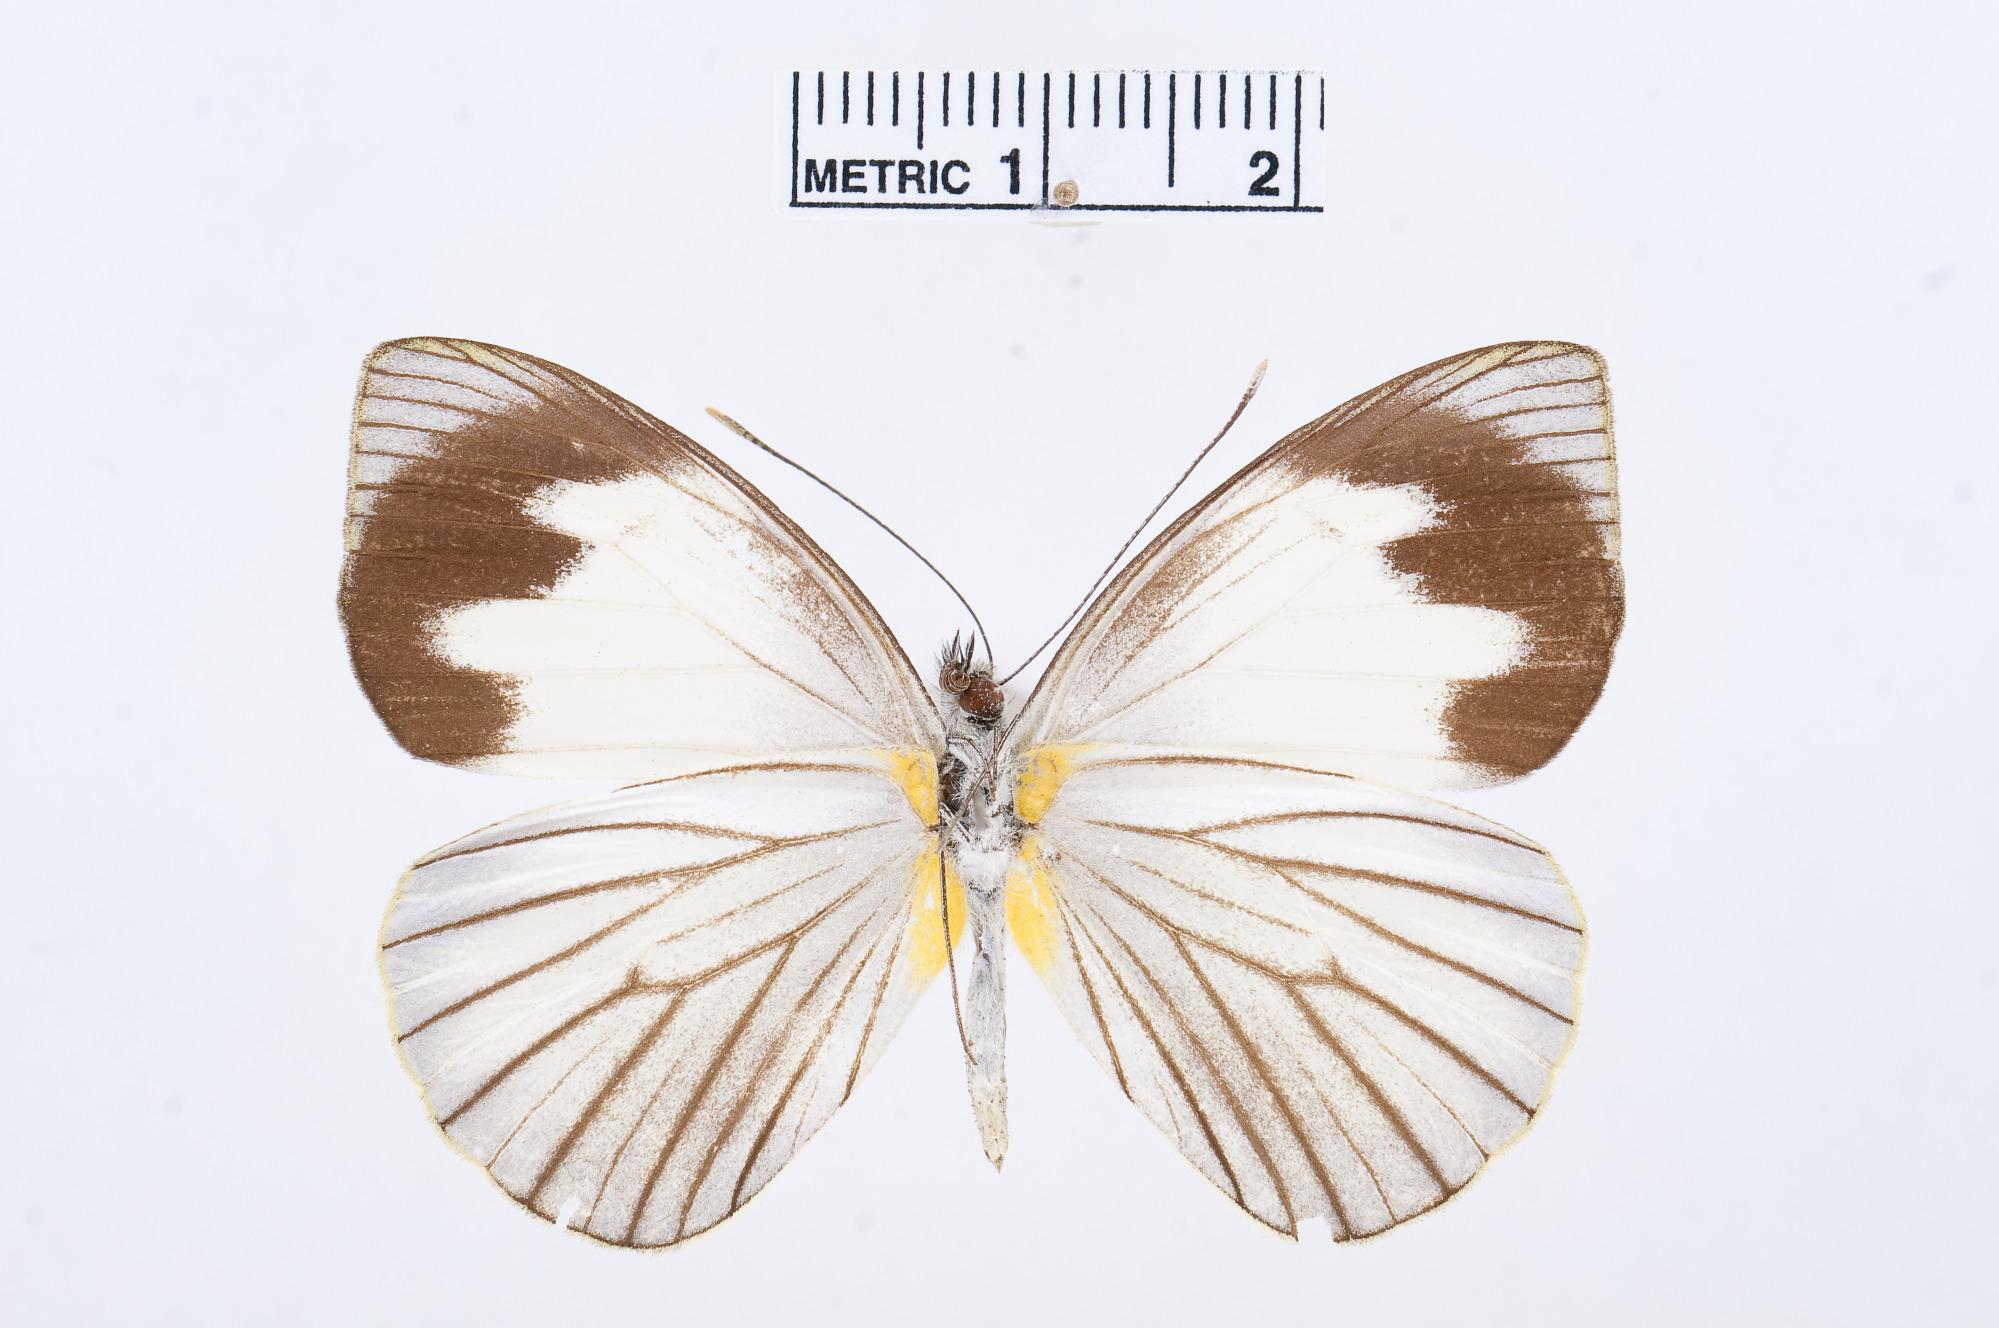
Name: Leptophobia forsteri
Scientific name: Leptophobia forsteri
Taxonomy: Animalia, Arthropoda, Hexapoda, Insecta, Lepidoptera, Pieridae, Pierinae